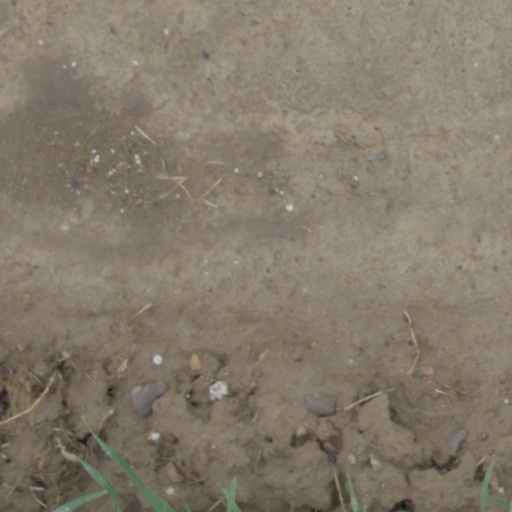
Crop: wheat